Frontier Airlines

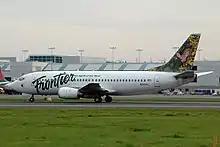
A Frontier Boeing 737-300 in the original 1994 livery. Frontier retired its last 737 in 2005.

Frontier Airlines was created by Frederick W. "Rick" Brown (a United Airlines pilot), his wife Janice Brown, and Bob Schulman, the latter two having worked at the original Frontier Airlines (1950–1986). In 1993, Continental Airlines was scaling back flights from Denver's Stapleton International Airport (which was closed and replaced with the Denver International Airport in 1995), and the three proposed a charter airline named AeroDenver Travel Services to fill demand on international routes, potentially in partnership with Condor Airlines. To run the company, they brought in M. C. "Hank" Lund (ex-CEO of the original Frontier Airlines) as CEO and Sam Addoms as executive vice-president and treasurer (later CEO). As Continental's Denver drawback expanded in scope in late 1993, the proposed airline pivoted to fill regional routes, and adopted the Frontier Airlines name. The company was incorporated in February and went public in May 1994. Scheduled flights began on July 5, 1994, using Boeing 737-200 jetliners between Denver and four cities in North Dakota. Around three-quarters of its 180 employees, and many executives, had worked for the original Frontier Airlines. By January 1995, Frontier had expanded its route network from Denver and was serving destinations in New Mexico, Montana, North Dakota, Texas, Nevada, Nebraska, and Arizona. Like the original airline of the same name, the new Frontier operated a hub at Denver (DEN) and for the first nine years used the slogan "The Spirit of the West" which was displayed above the windows and just behind the cursive letters "Frontier" on the fuselage of their aircraft.